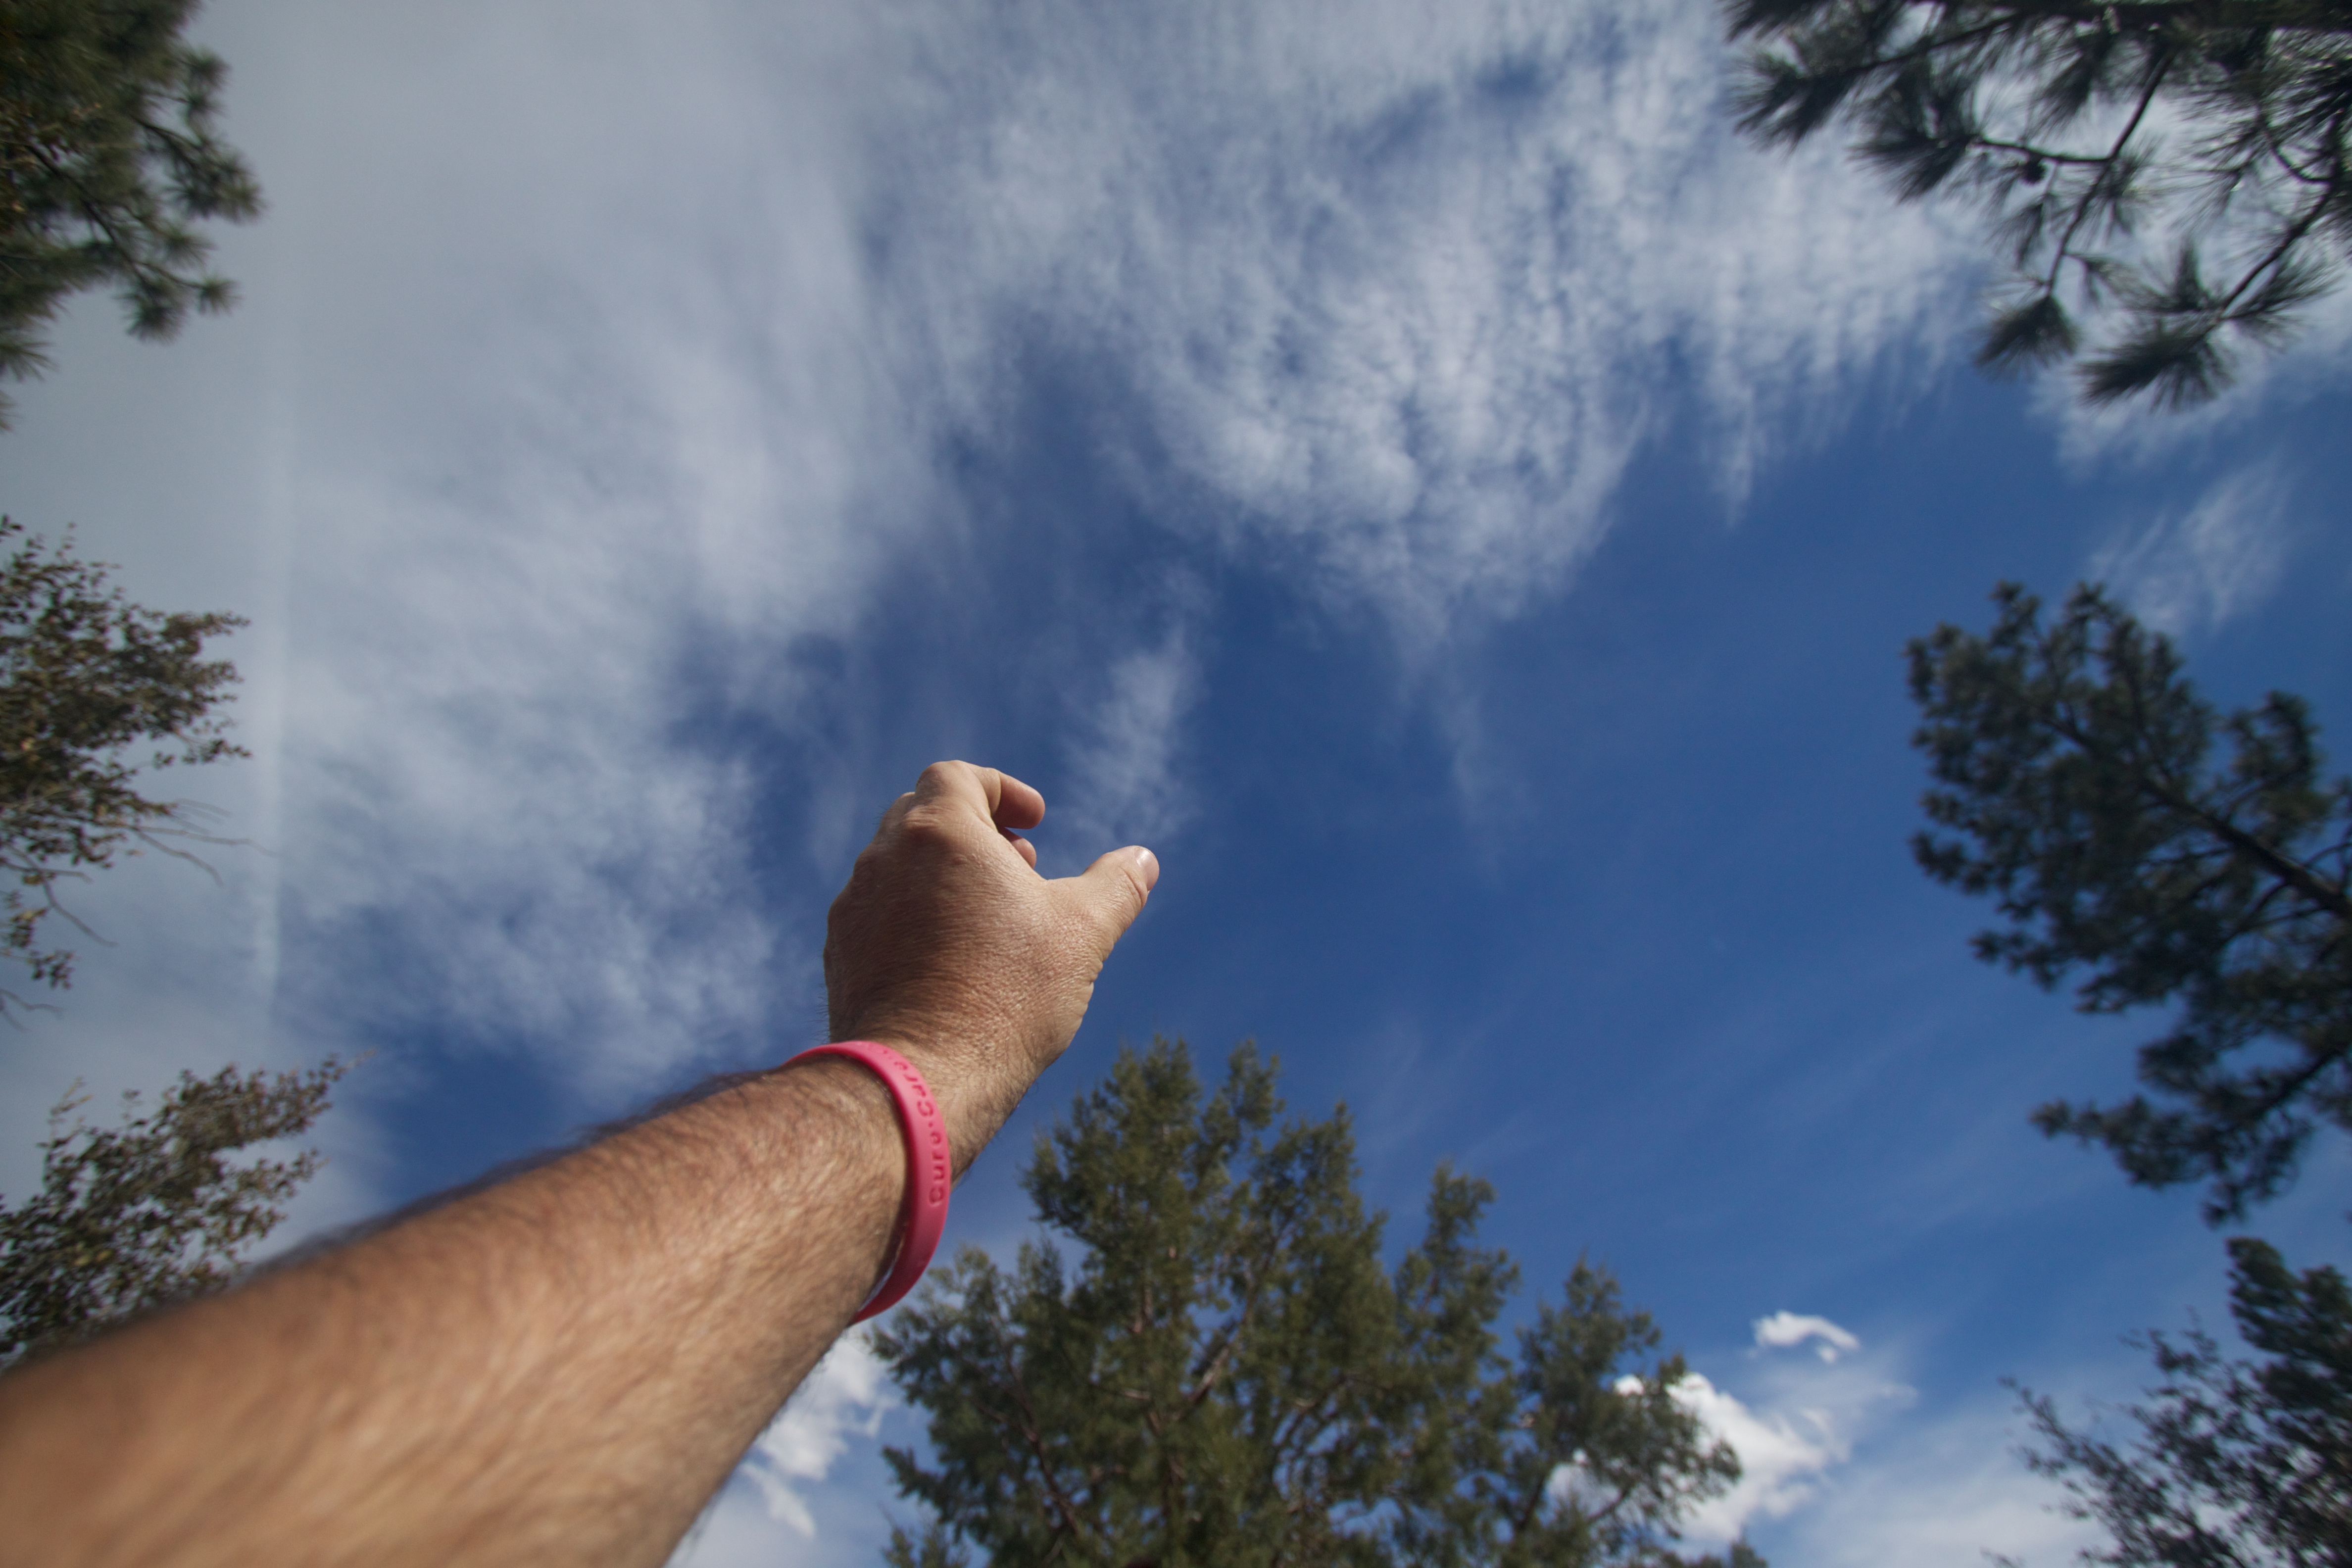
hand, tree, nature, branch, snow, winter, cloud, sky, sunlight, morning, reflection, weather, season, dailyshoot, meteorological phenomenon, woody plant